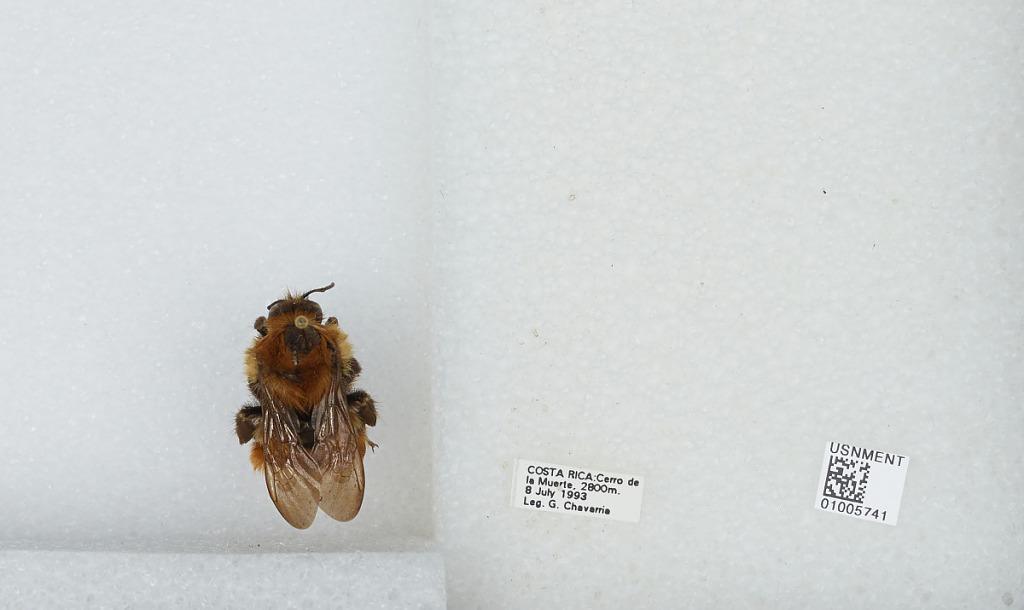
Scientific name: Bombus (Pyrobombus) ephippiatus (Say)
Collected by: G. Chavarria
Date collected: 1993-7-8
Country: Costa Rica
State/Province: San Jose
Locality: Cerro de la Muerte
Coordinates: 9.5583, -83.7239